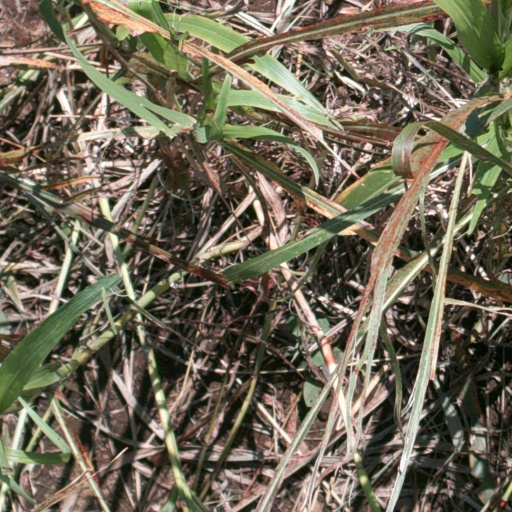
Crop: sorghum